2012 United States Grand Prix

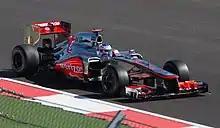
Jenson Button during the Friday practice. McLaren cars ran with Verizon logos instead of Vodafone in North America.

Sebastian Vettel was the fastest driver in both the opening practice sessions, setting a time a second and a half faster than Lewis Hamilton in the Friday morning session, and two seconds faster than title rival Fernando Alonso. The session was run without incident, though drivers reported that there was very little grip around the circuit. Ma Qinghua was the only reserve driver to take part in the session, replacing Narain Karthikeyan at HRT. He finished the session in twenty-fourth and last position, ten seconds behind Vettel.